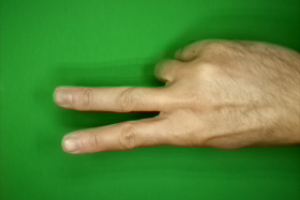
Label: scissors